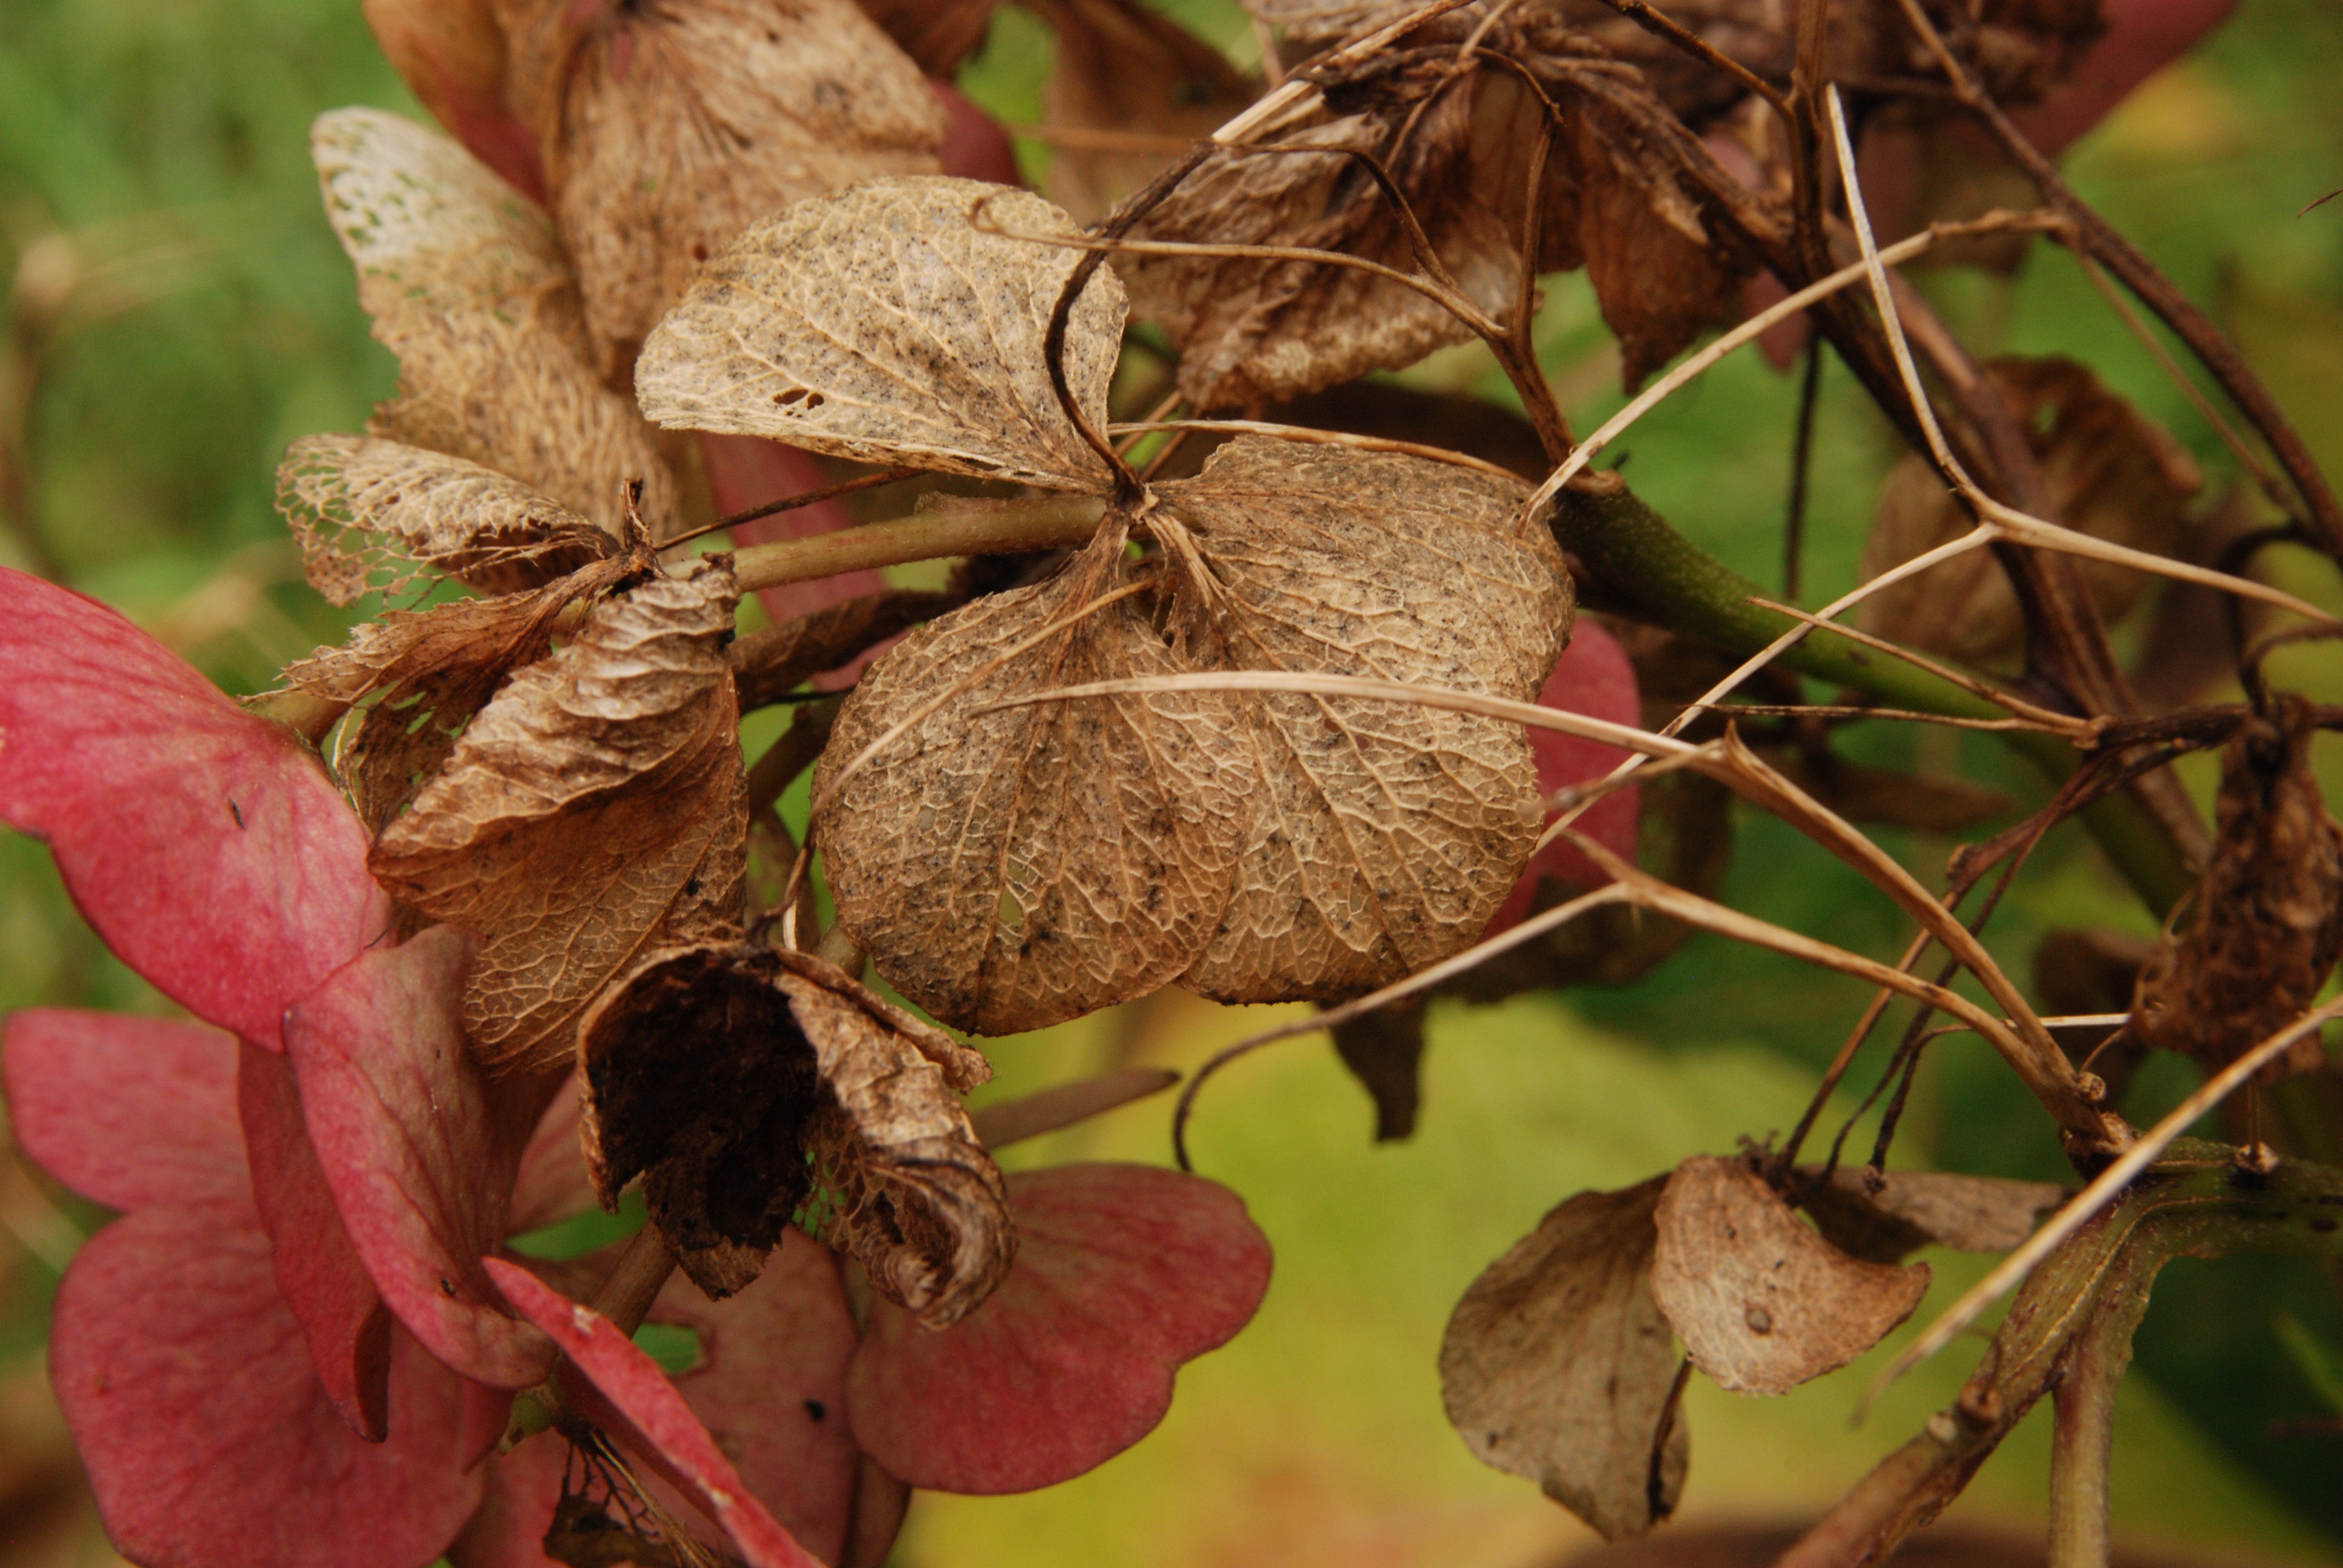
tree, nature, branch, plant, grain, leaf, flower, food, produce, autumn, botany, pink, flora, hydrangea, fauna, sheet, macro photography, flowering plant, land plant